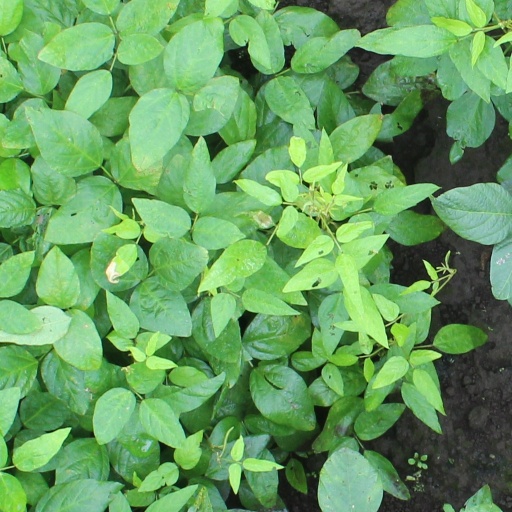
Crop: soybean